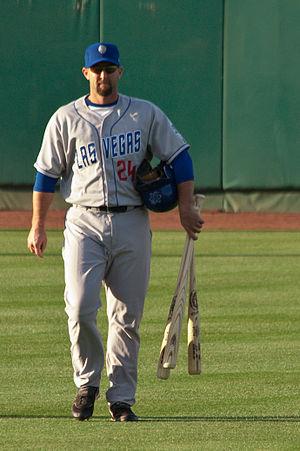
Jason Dean Lane est un lanceur gaucher des Padres de San Diego de la Ligue majeure de baseball.